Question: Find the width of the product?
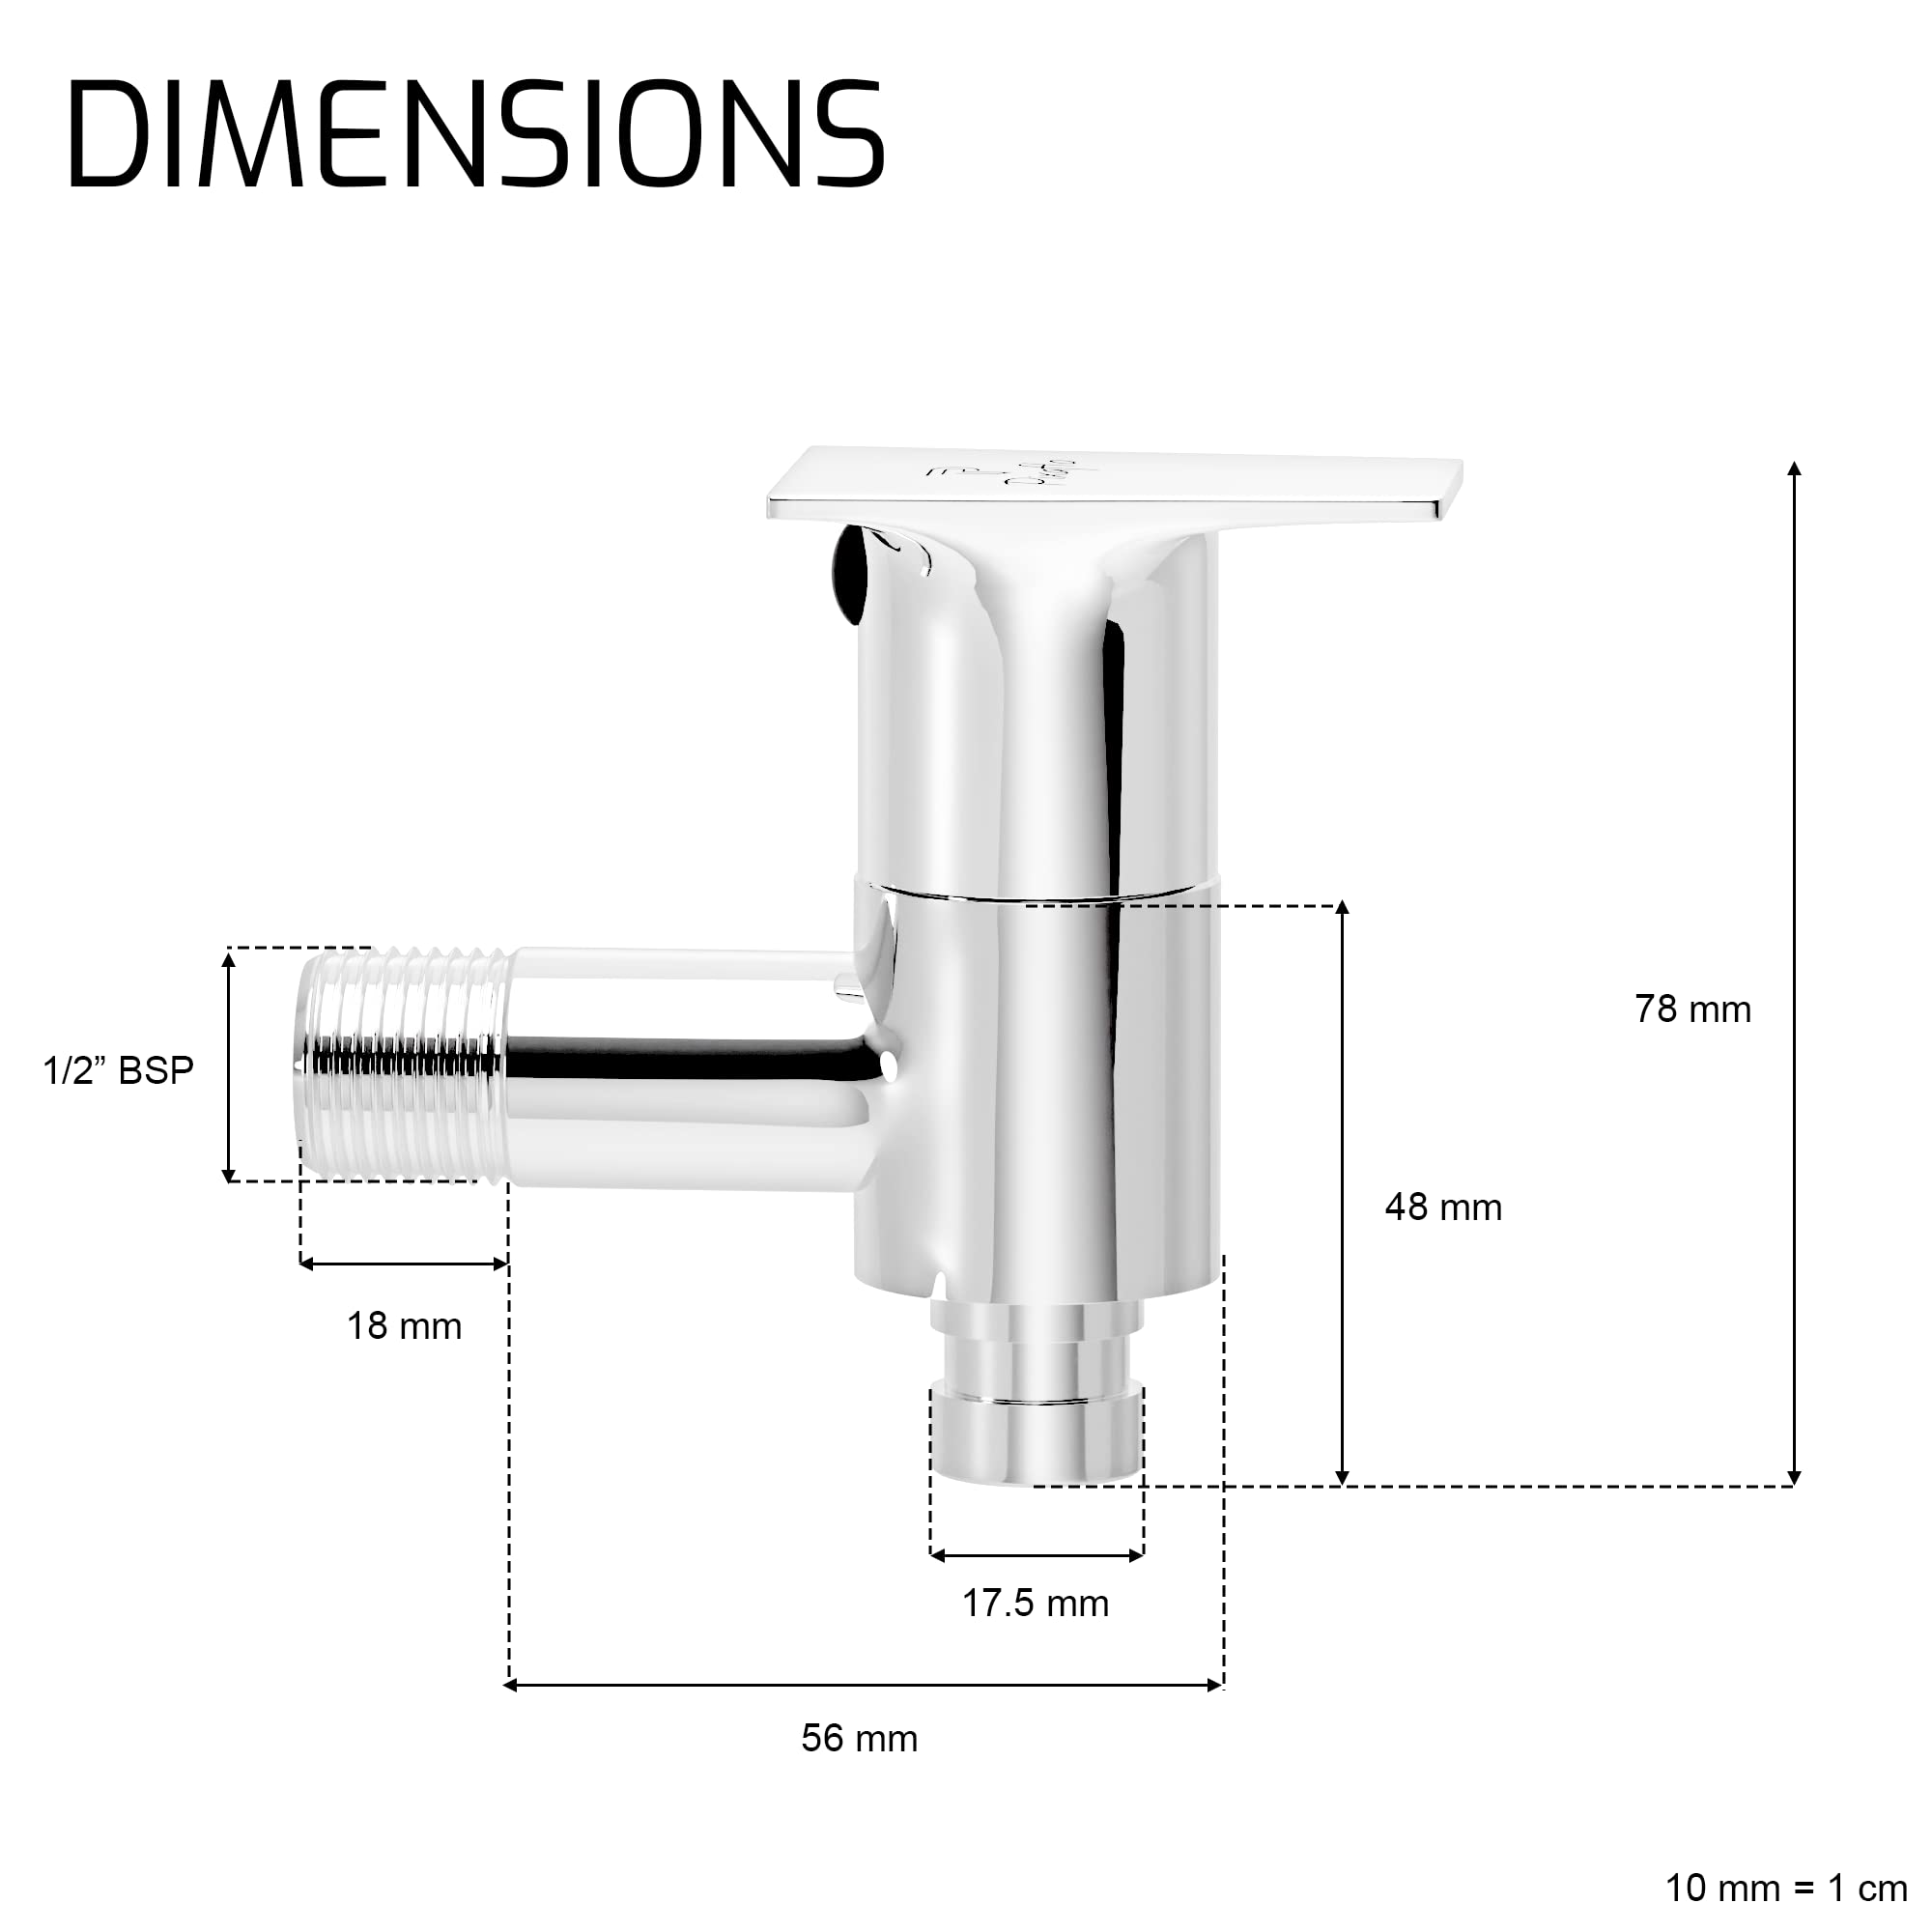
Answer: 56.0 millimetre